Filippo Colini

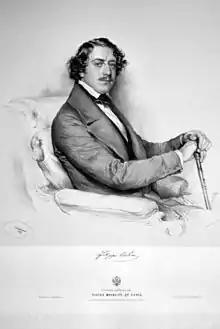
Filippo Colini Lithograph by Josef Kriehuber, 1847

Filippo Colini (21 October 1811 – June 1863) was an Italian operatic baritone. Debuted with the Accademia Filarmonica Romana in 1831. He is best known today for creating roles in the world premieres of several operas by Giuseppe Verdi, including Giacomo in "Giovanna d'Arco" (1845), Rolando in "La battaglia di Legnano" (1849), and Stankar in "Stiffelio" (1850).